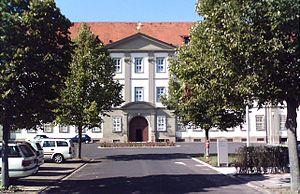
L'abbaye de Heidenfeld est une ancienne abbaye de l'ordre des chanoines réguliers de saint Augustin, aujourd'hui couvent de la congrégation des Filles du Rédempteur. Il se trouve à Heidenfeld, village dépendant de la commune de Röthlein près de Schweinfurt en Franconie.